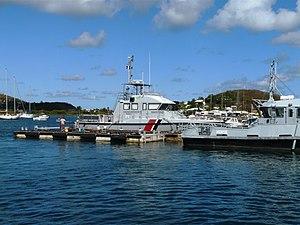
Les forces armées de la zone sud de l'océan Indien, abrégées en FAZSOI, désignent les unités de l'Armée française stationnées à La Réunion et à Mayotte constituant ainsi la zone de défense et de sécurité correspondante.